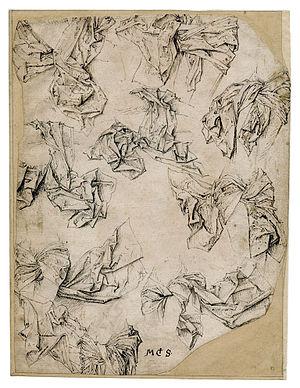
Maitre des études des draperies, Drapés, plume et encre sur papier
Le cabinet des estampes et des dessins de Strasbourg est une collection d'arts graphiques faisant partie des Musées de la Ville de Strasbourg.
Le Maître des Études de draperies, aussi connu sous le nom de Maître des Ronds de Cobourg est un peintre et dessinateur allemand connu sous ces noms de convention et actif à Strasbourg à la fin du XVᵉ siècle.